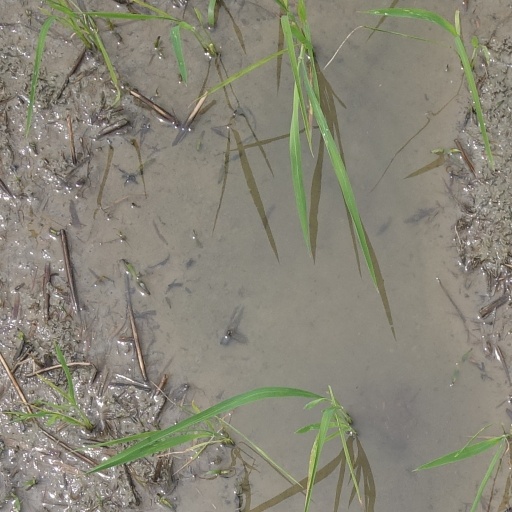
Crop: rice